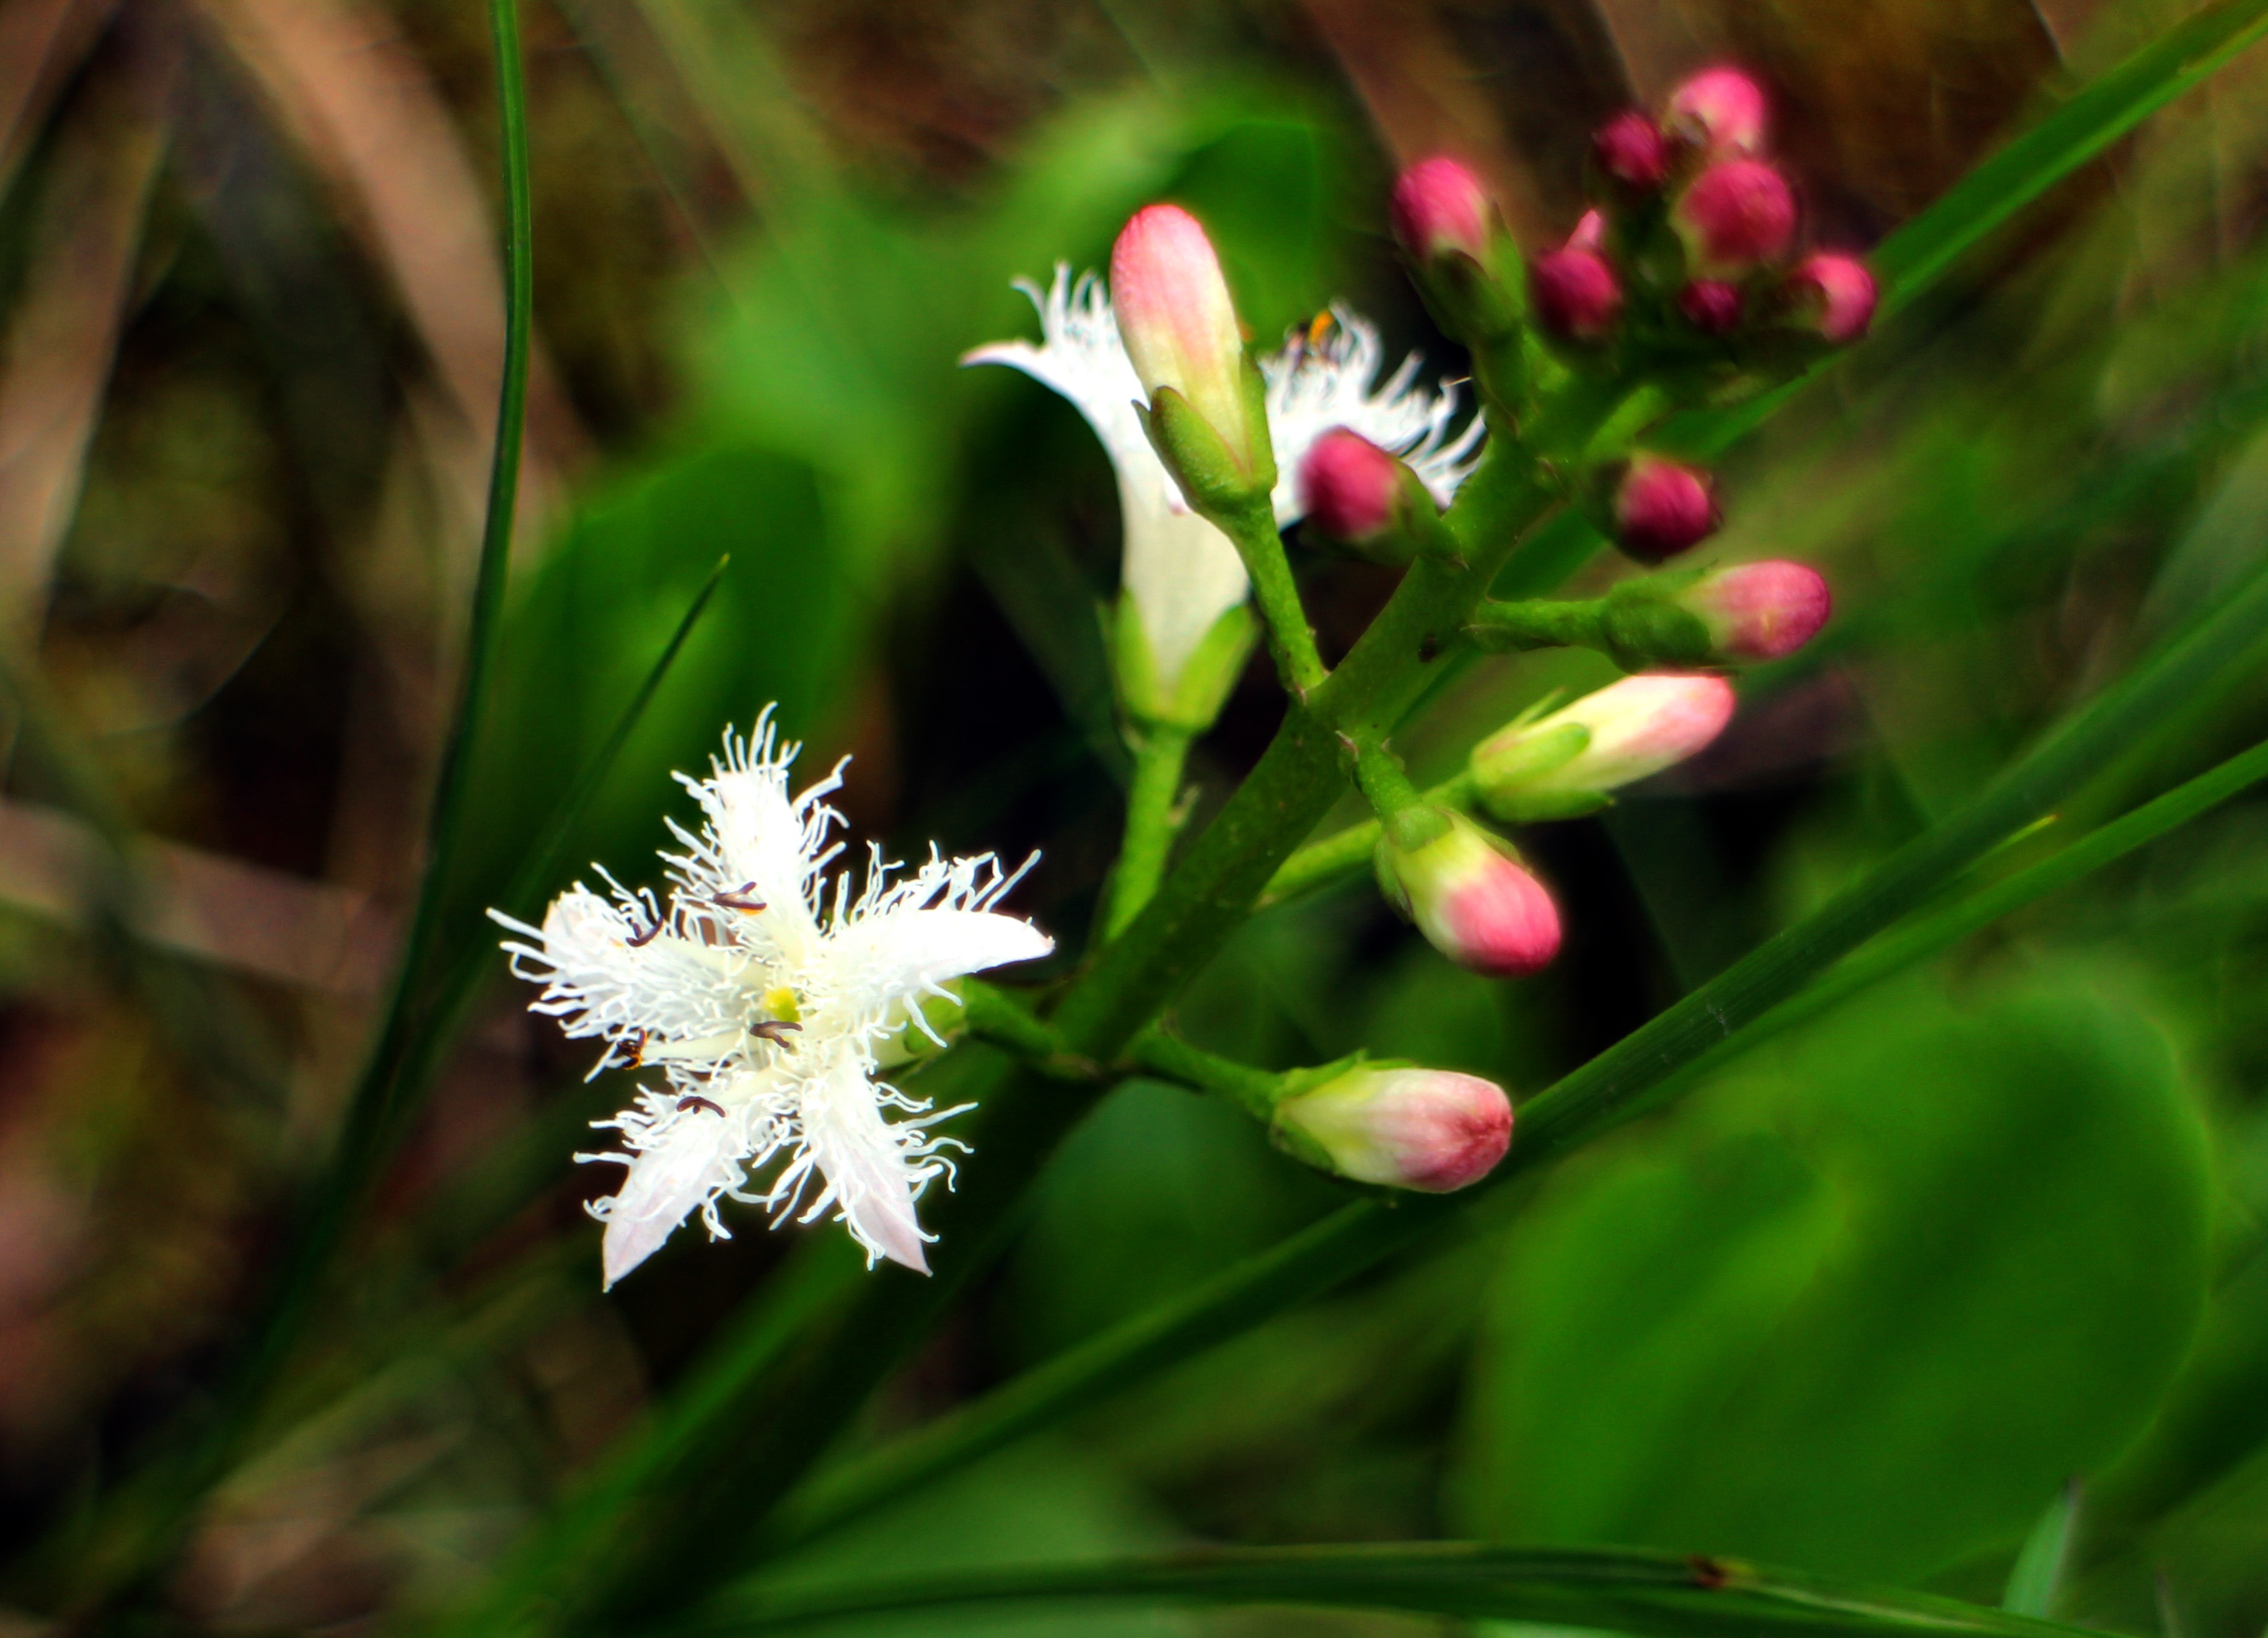
nature, grass, blossom, plant, white, meadow, leaf, flower, petal, bloom, green, botany, flora, wildflower, close up, shrub, bud, nature conservation, macro photography, flowering plant, fever dress, land plant, sumpfpfanze